Young Citizen Volunteers (1912)

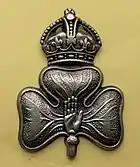
Cap badge, 14th Battalion (YCV) Royal Irish Rifles, 1914

The Ulster Volunteers were most closely associated with the 36th (Ulster) Division during the First World War and the YCV as a unit formed the 14th Battalion of the Royal Irish Rifles, which was part of the 36th. The Battalion was commanded by Lieutenant Colonel Robert Chichester, who addressed the soldiers as "young citizens", and wore the grey uniform of the YCV, although the group's 750 members were augmented by troops from mainland Britain (who made up 25% of the 14th) and the rest of Ireland (17%). A large group of English conscripts in the Battalion were nicknamed the "Gawd Blimey Brigade" by the original Belfast members, many of whom came from middle and upper-class families and looked down on the more rough and ready English soldiers. The more well off origins of the YCV members saw the Battalion itself acquire the nickname "Young Chocolate Soldiers".